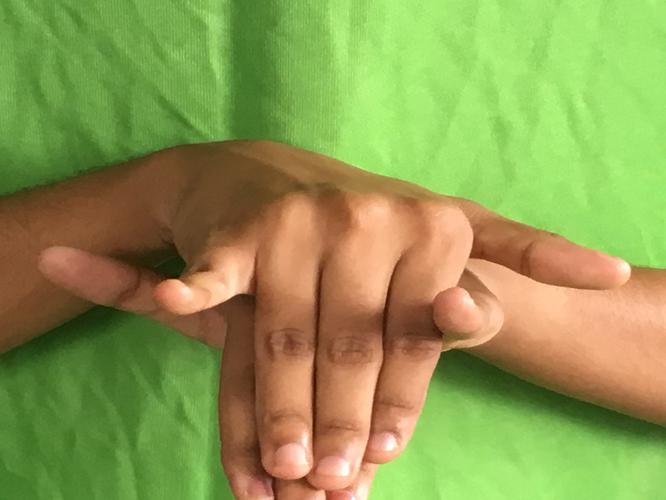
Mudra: Varaha
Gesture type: double_hand